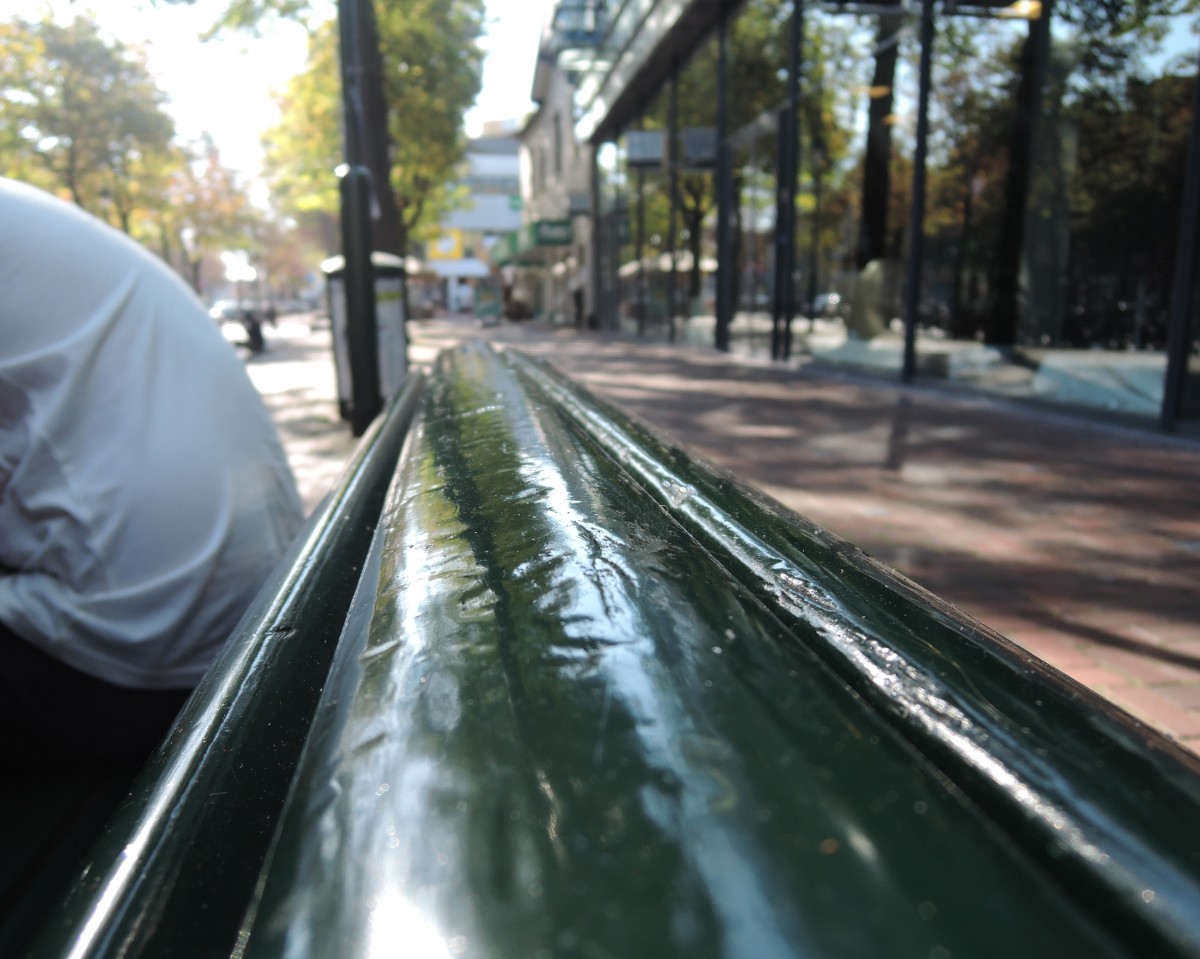
Tags: road, traffic, driving, vehicle, lane, public transport